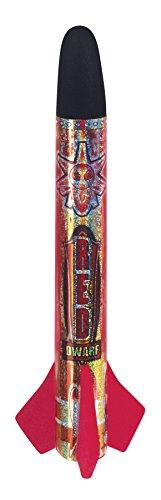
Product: Toysmith Mini Sky Rocket
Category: Toys & Games | Learning & Education
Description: Use the hand launcher to send the rocket over 250 feet.
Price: $6.57
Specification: ProductDimensions:12x12x4inches|ItemWeight:1.44ounces|ShippingWeight:1.44ounces(Viewshippingratesandpolicies)|DomesticShipping:ItemcanbeshippedwithinU.S.|InternationalShipping:ThisitemcanbeshippedtoselectcountriesoutsideoftheU.S.LearnMore|ASIN:B014VK68QE|Itemmodelnumber:1704|Manufacturerrecommendedage:3yearsandup